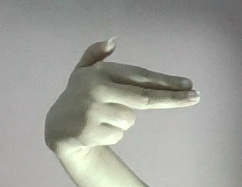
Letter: ghain